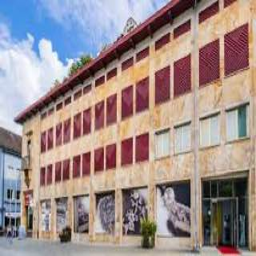
Liechtenstein PostalMuseum